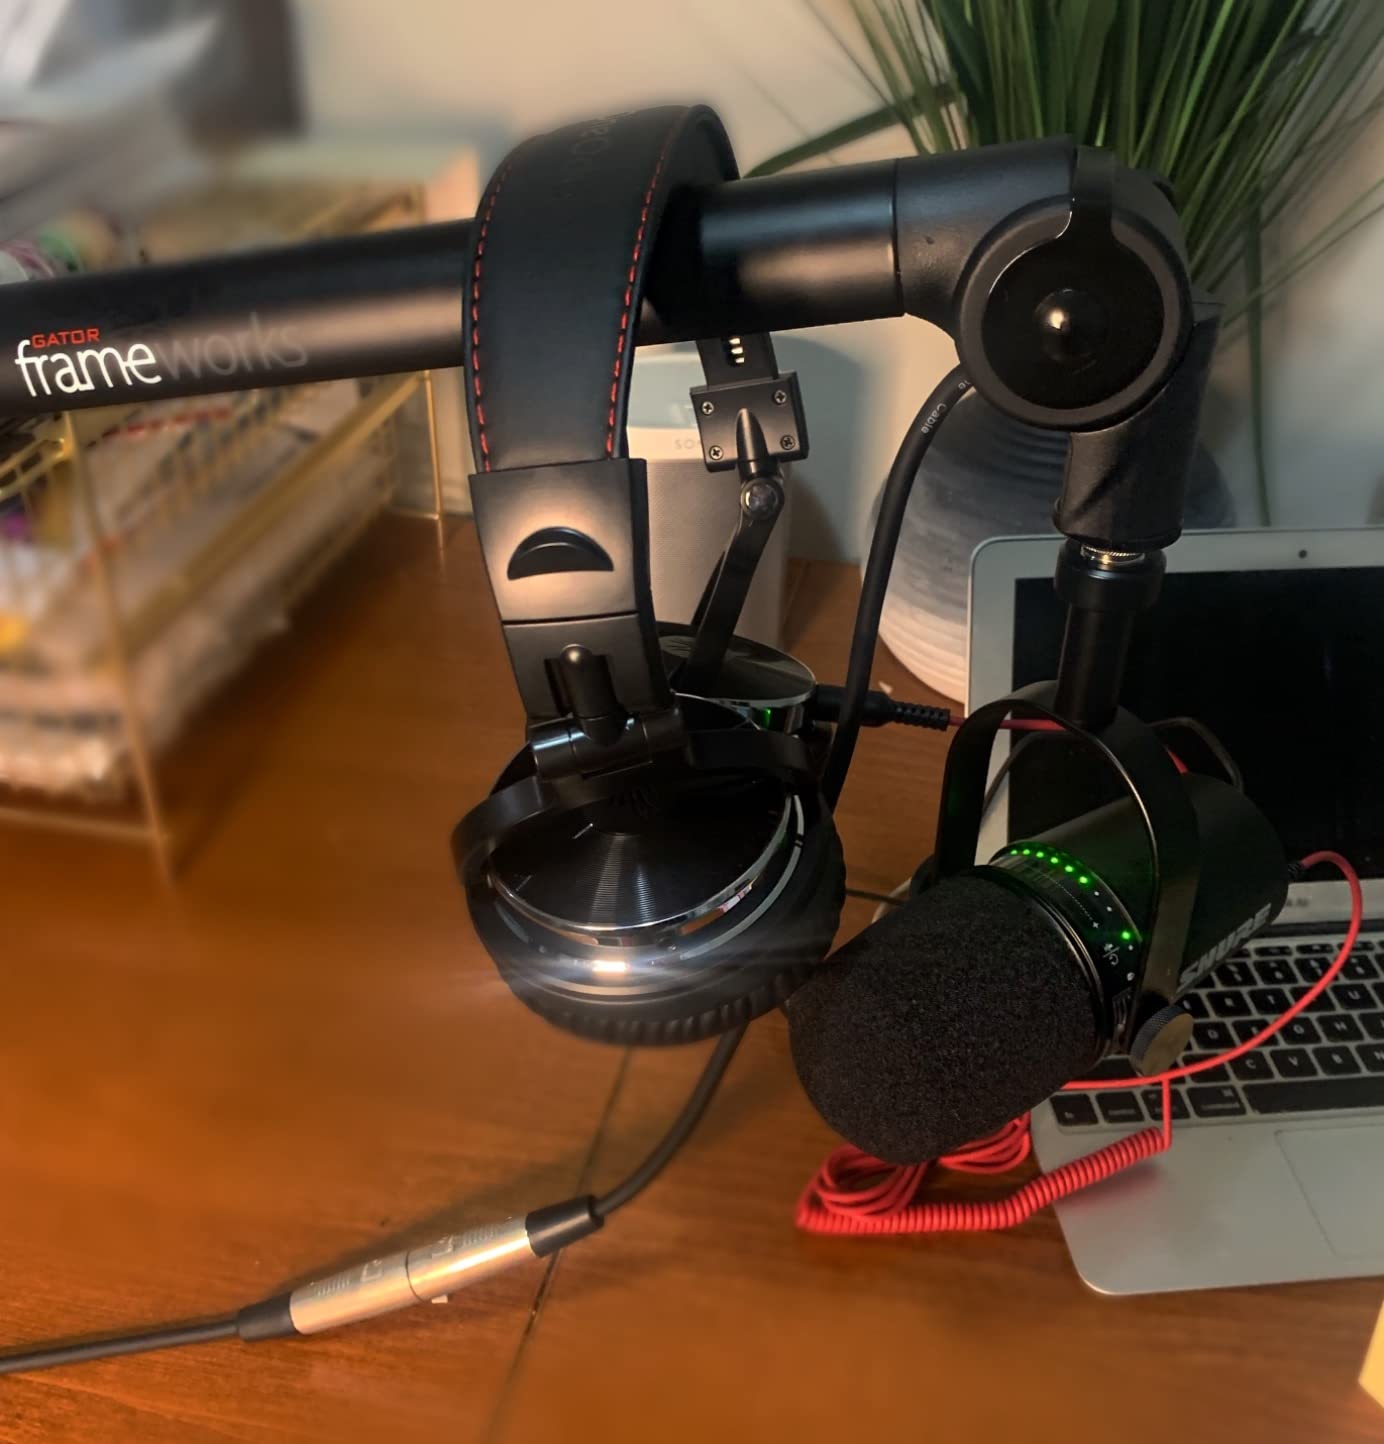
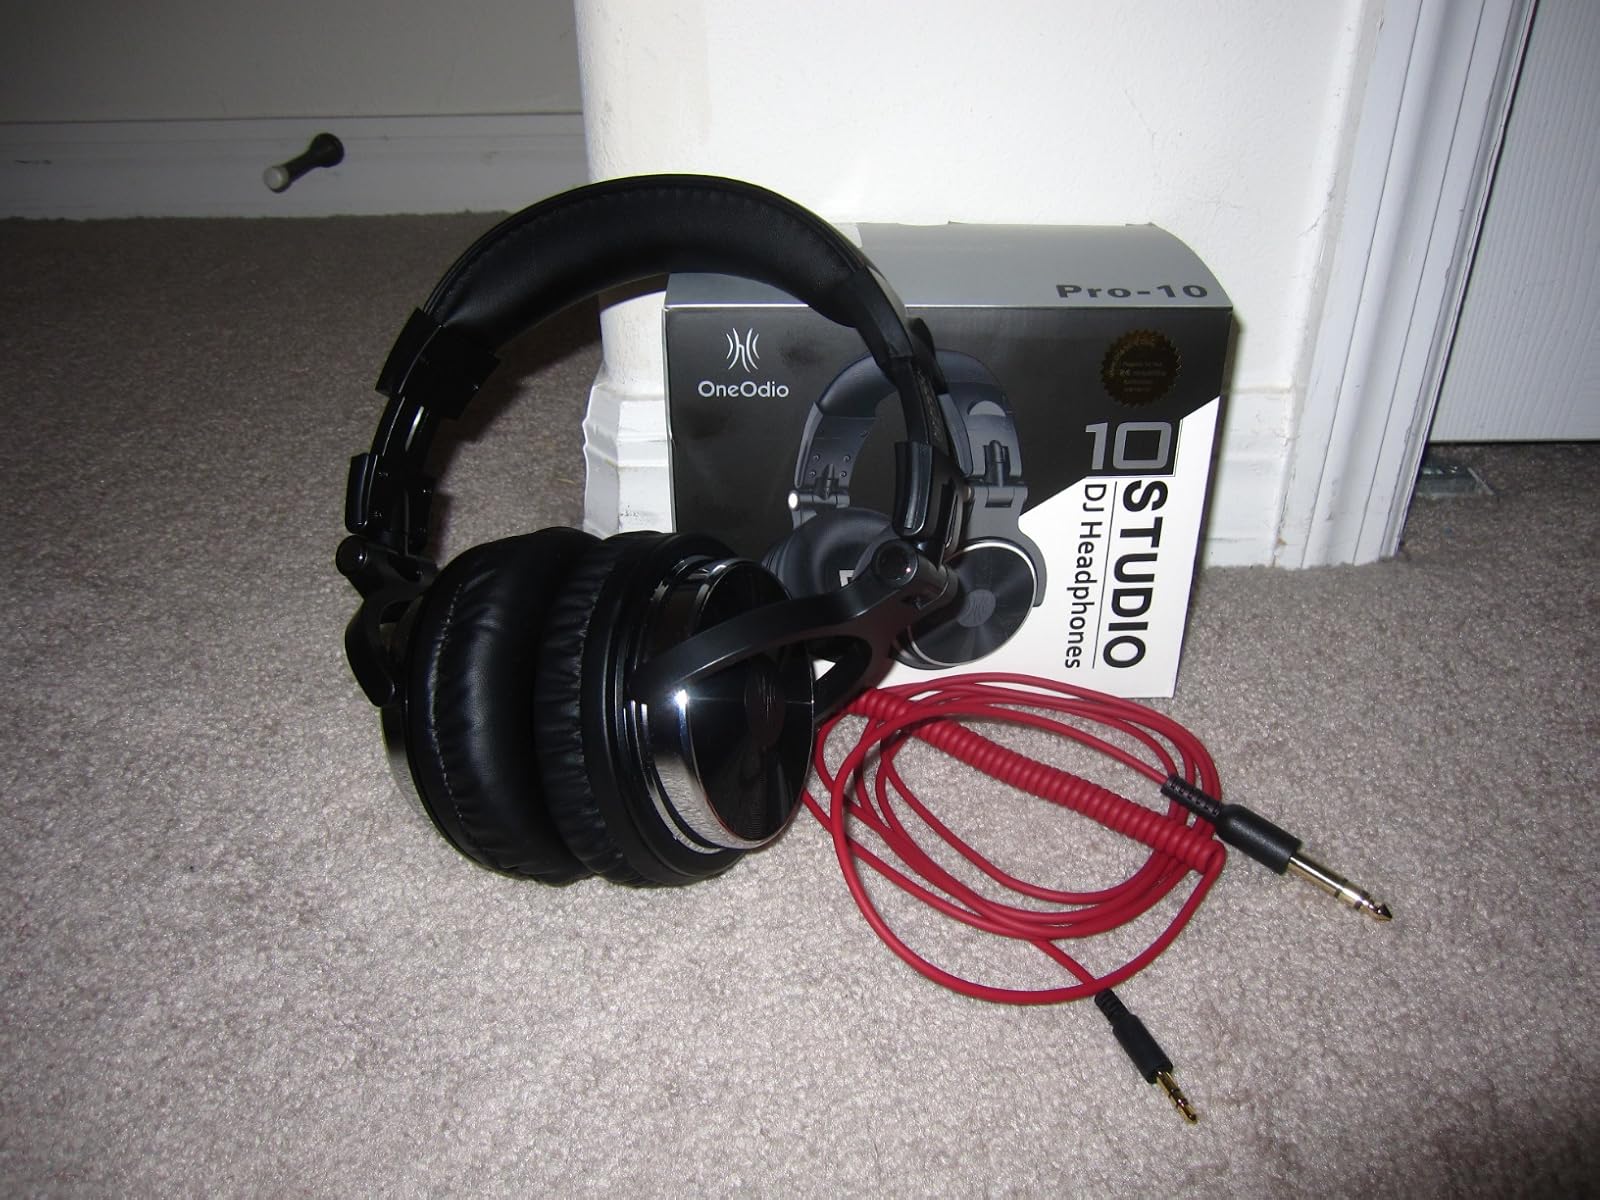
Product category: headphones
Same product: yes